Battle of North Borneo

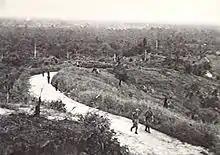
Troops from the 2/13th Battalion patrolling around Miri, August 1945

Two main landings were undertaken by the Australians in North Borneo on 10 June. After concentrating at Morotai Island in May, where complex landing rehearsals were undertaken, the assault force, consisting of 85 ships—mainly from the US Navy—departed in early June, preceded by minesweepers and survey vessels, as well as the naval attack group. The first landing was made when troops from two battalions of Brigadier Selwyn Porter's 24th Brigade—the 2/28th and 2/43rd Battalions—landed on Labuan Island with a squadron of Matilda tanks from the 2/9th Armoured Regiment. The 24th Brigade's third battalion, 2/32nd Battalion, was placed in divisional reserve for the initial landing. The attack was preceded by a heavy naval bombardment from cruisers, mortar and rocket ships, and attacks by eight Liberator heavy bomber squadrons which used anti-personnel bombs to target Japanese troops around the intended beachheads. With this support, the main Allied landings were largely unopposed as the Japanese defenders had withdrawn from the beaches on the peninsula and Muara Island had been abandoned completely. At Labuan, the Australian troops came ashore near Victoria and, supported by a heavy artillery and naval gunfire support, the two battalions drove towards the airfield. Light opposition was overcome and the town and airfield were secured late on the first day, after minor clashes with Japanese outposts and troops fighting amongst the aircraft dispersal bays. Meanwhile, the 2/11th Commando Squadron provided flank support to the west.